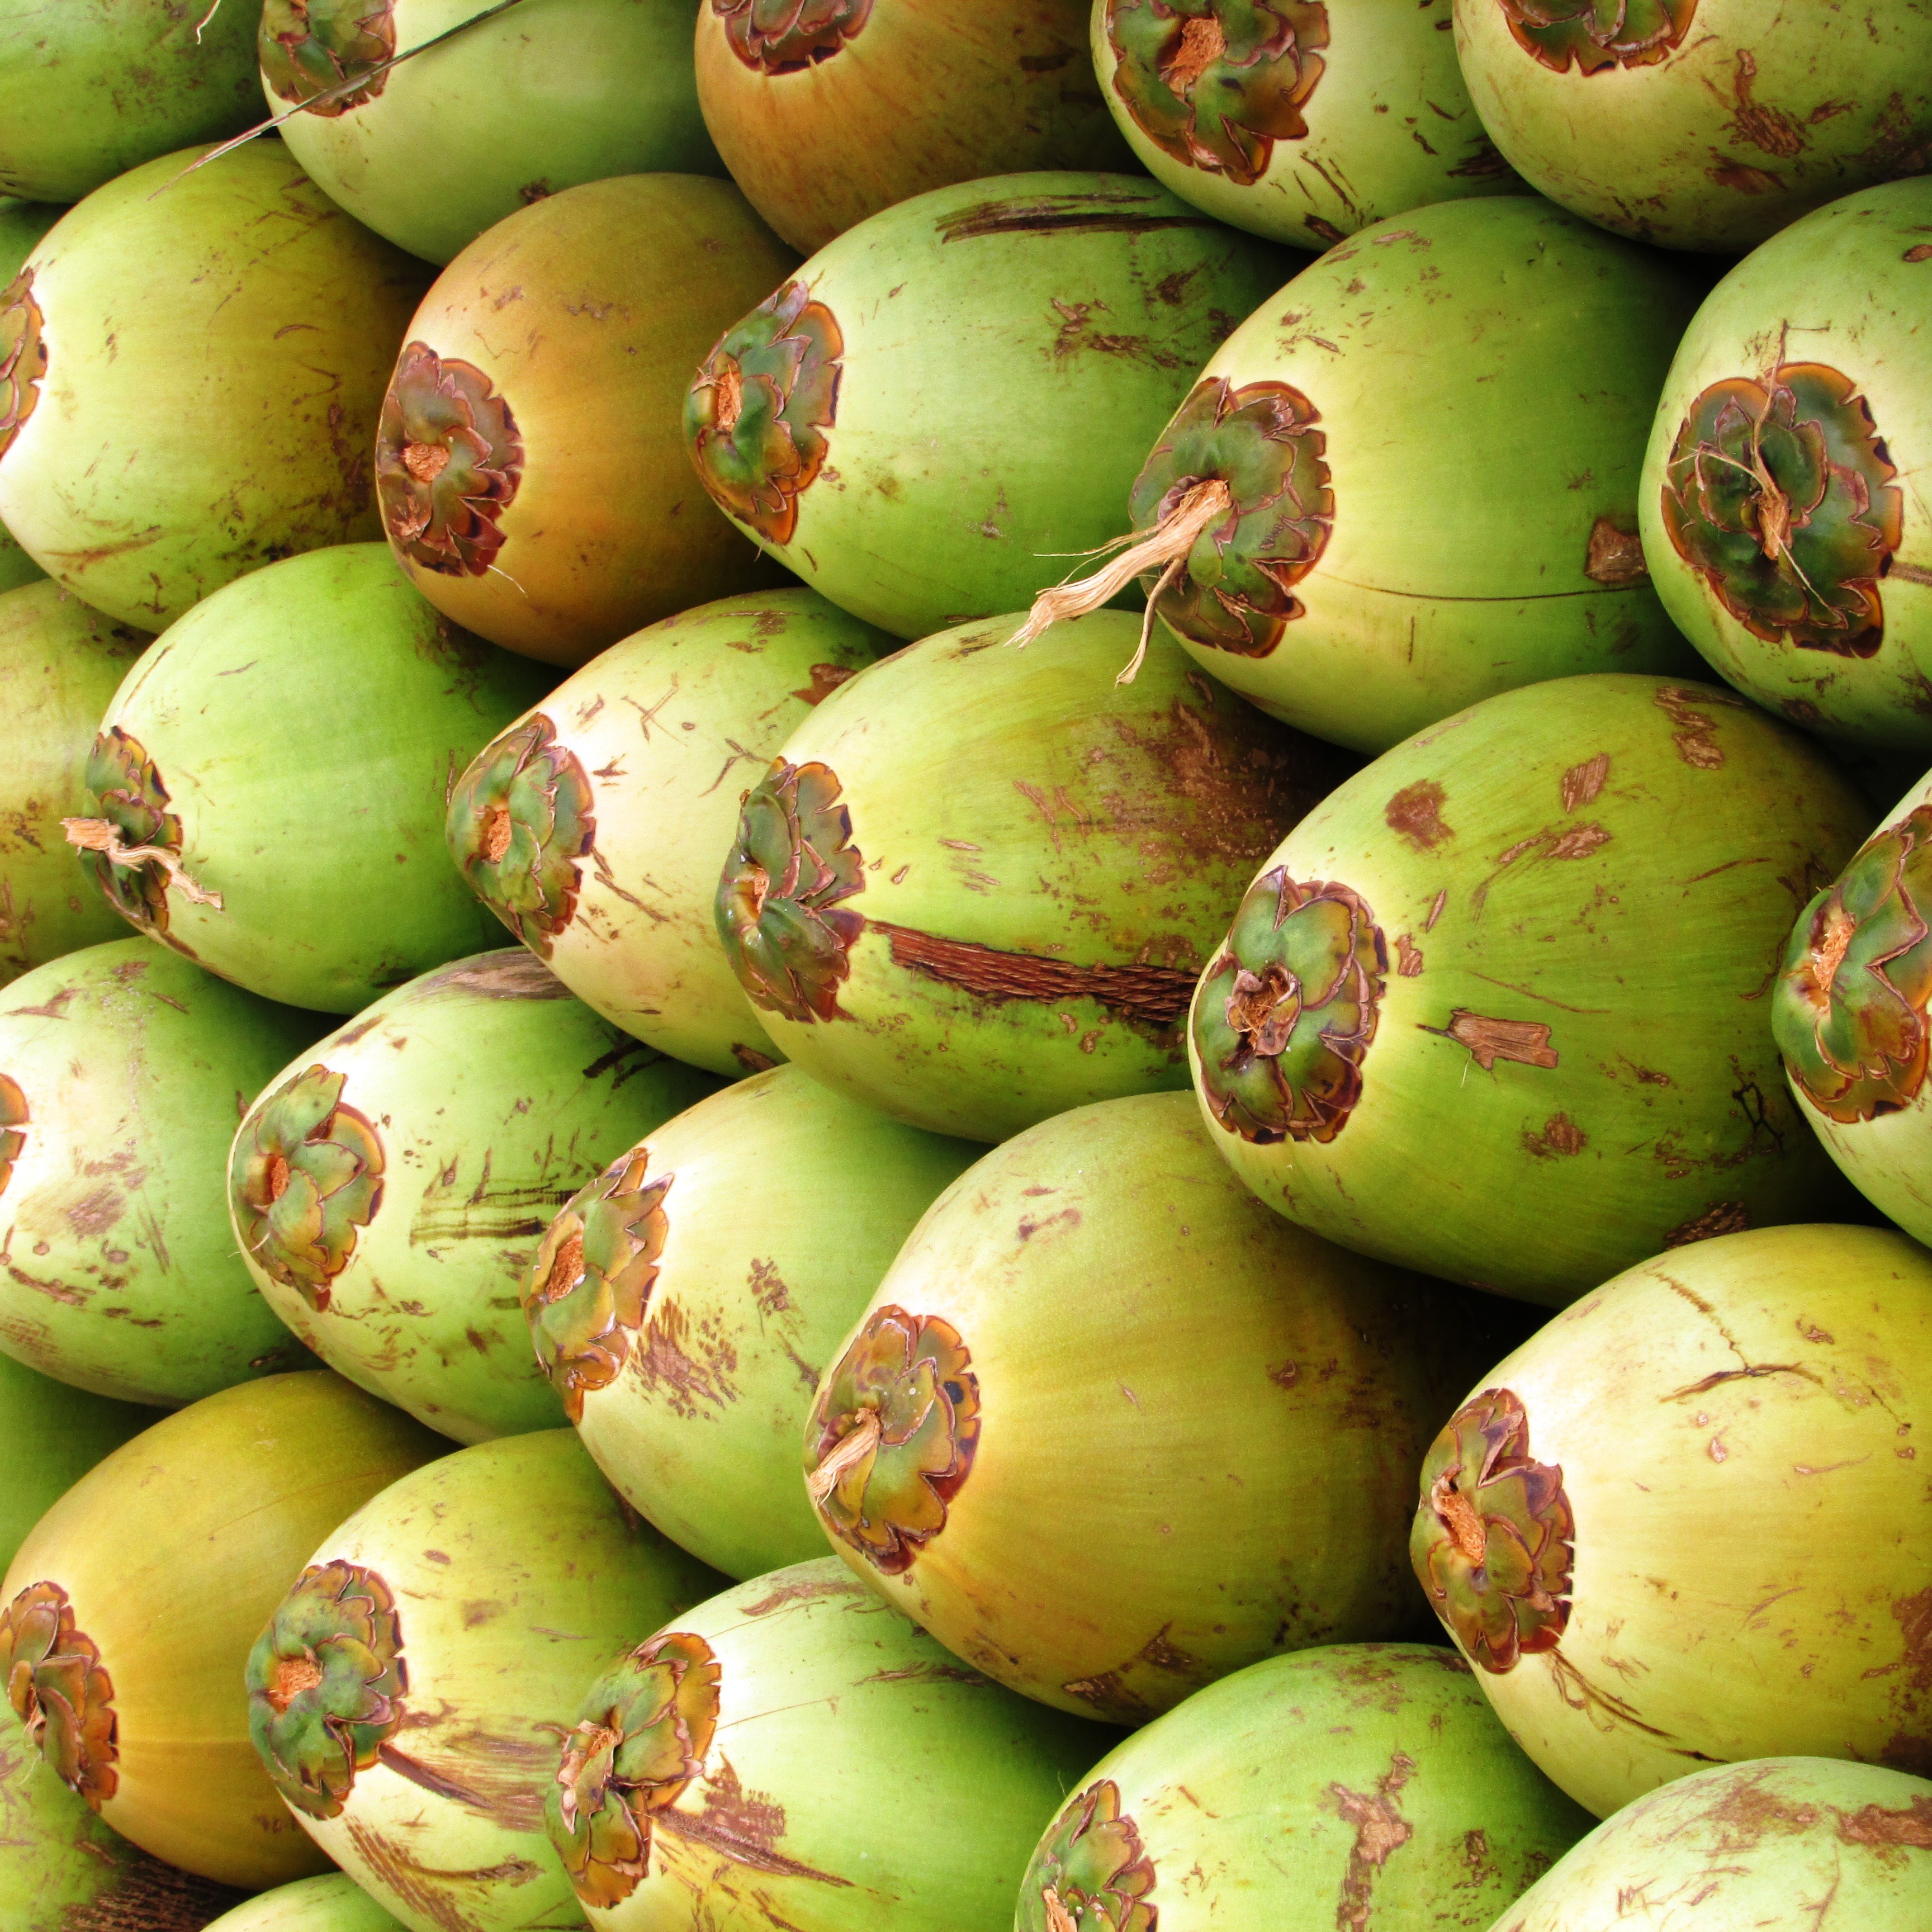
plant, fruit, seed, food, green, produce, tropical, market, stack, coconut, coco, india, exotic, coconuts, flowering plant, drupe, land plant, shiggaon